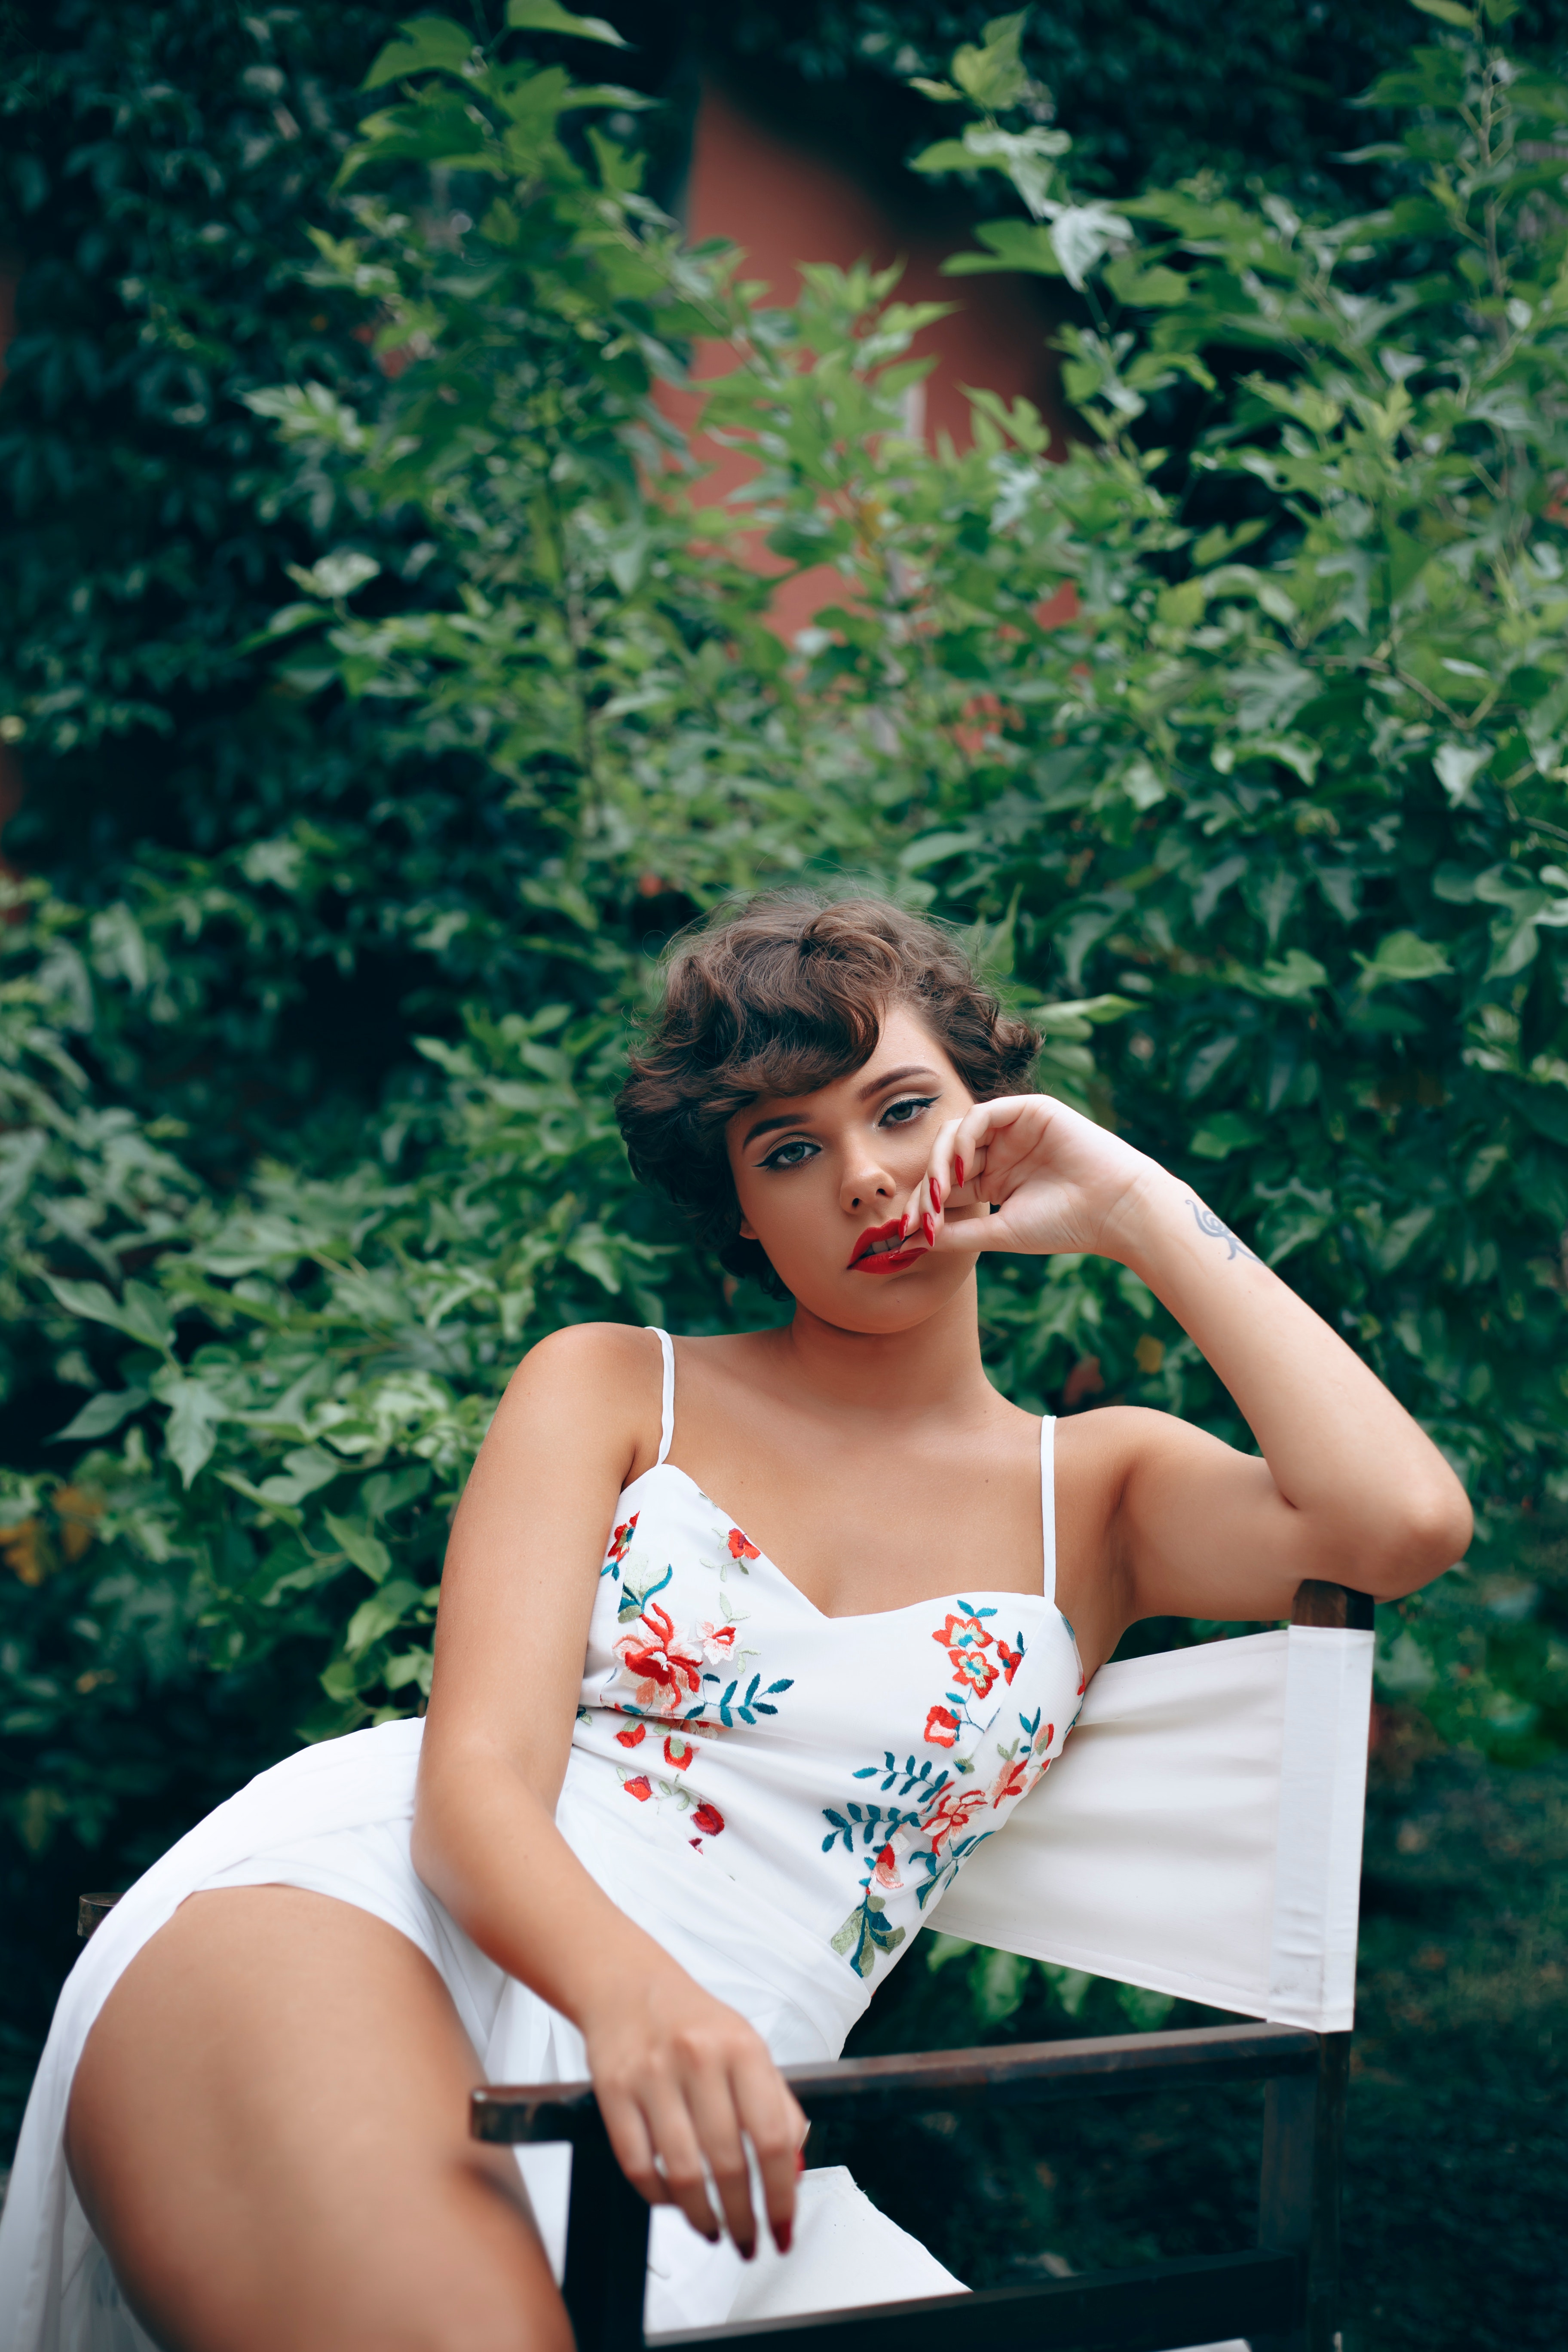
People in nature, sitting, green, beauty, summer, tree, leg, sunlight, photo shoot, leisure, photography, spring, grass, plant, human leg, model, daydream, thigh, happy, furniture, portrait photography